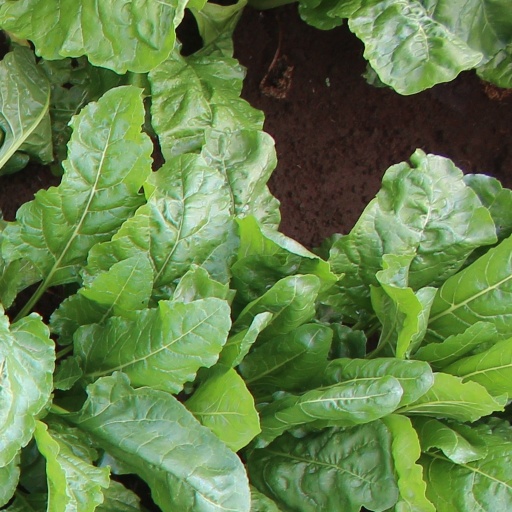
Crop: sugar beet